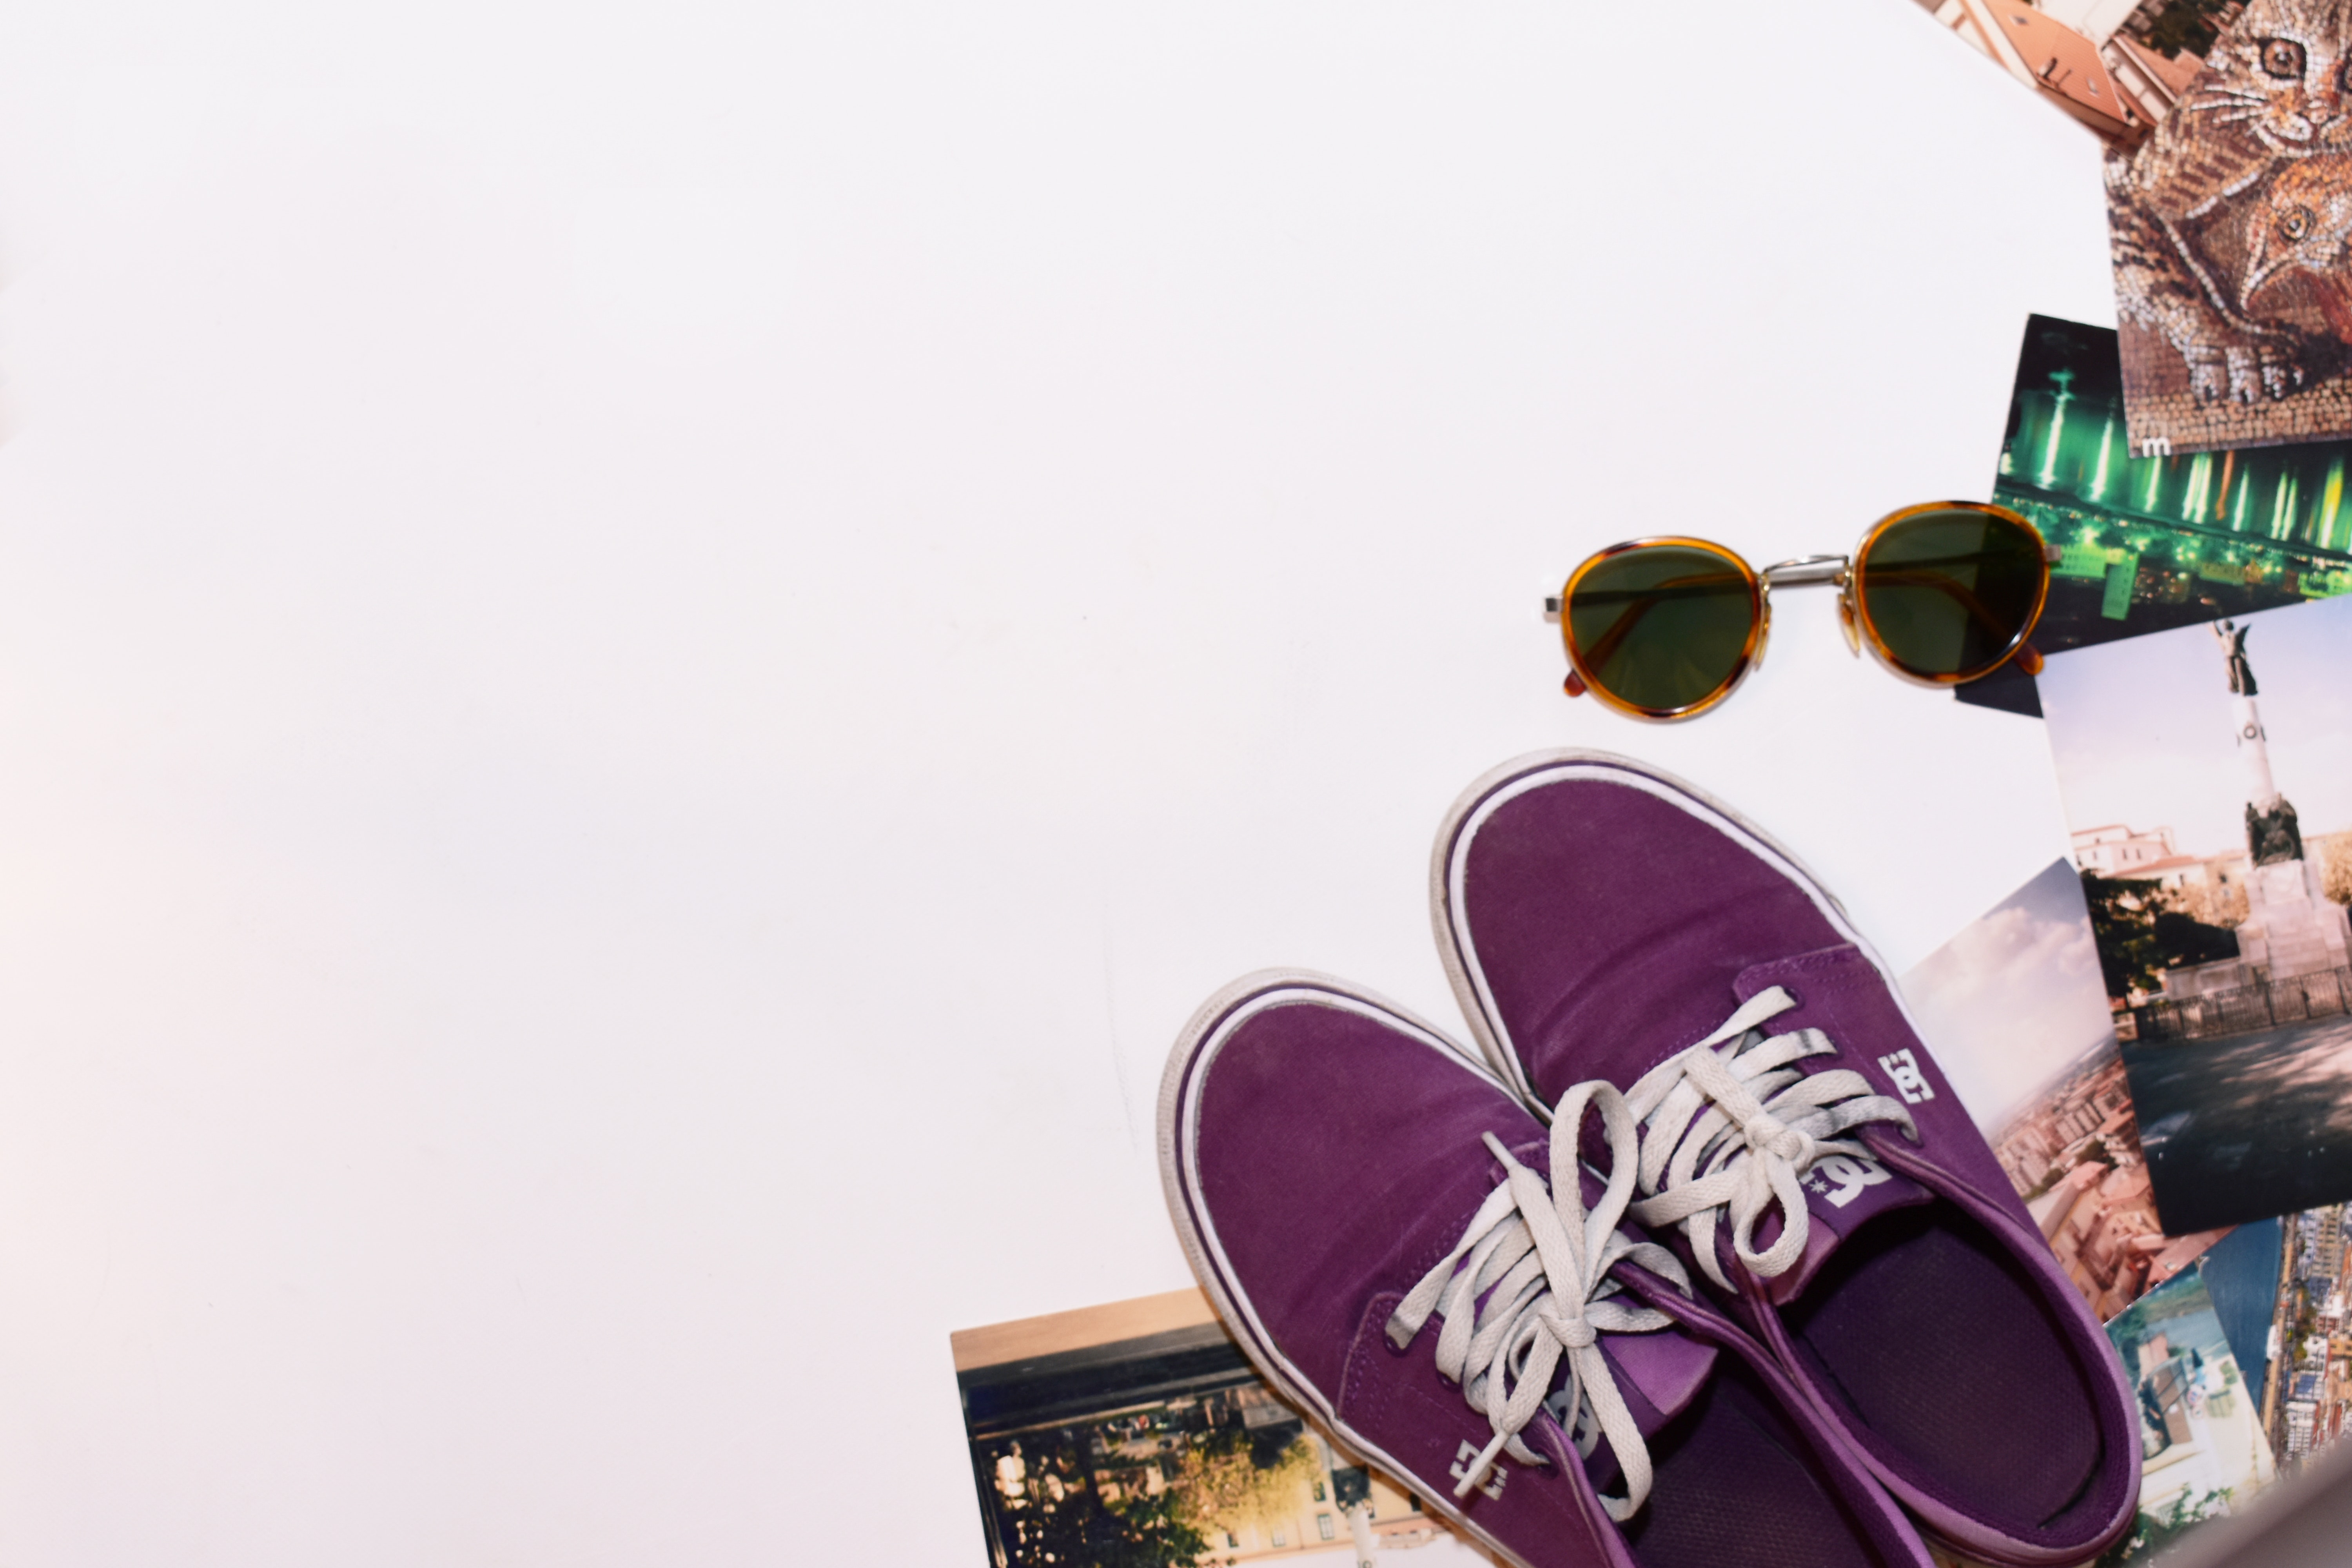
eyewear, footwear, purple, pink, shoe, sunglasses, cool, glasses, design, graphic design, font, photography, illustration, heart, magenta, vision care, style